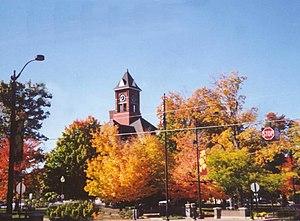
Hastings est une ville située dans l’État américain du Michigan. Elle est le siège du comté de Barry. Sa population est de 7 095 habitants.